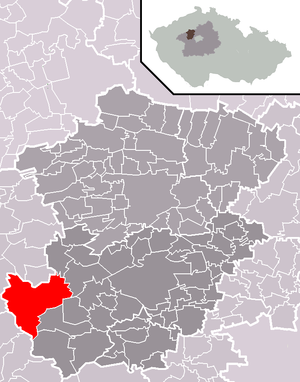
Lány est une commune du district de Kladno, dans la région de Bohême-Centrale, en République tchèque. Sa population s'élevait à 2 242 habitants en 2020.